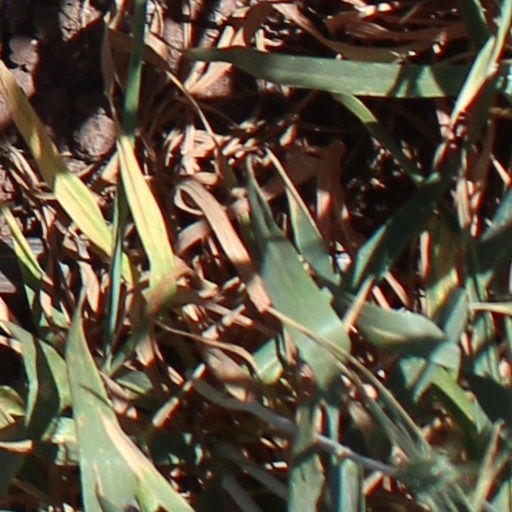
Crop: wheat